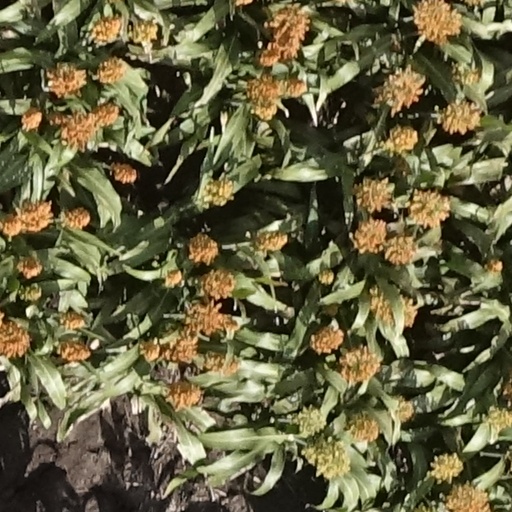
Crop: sorghum